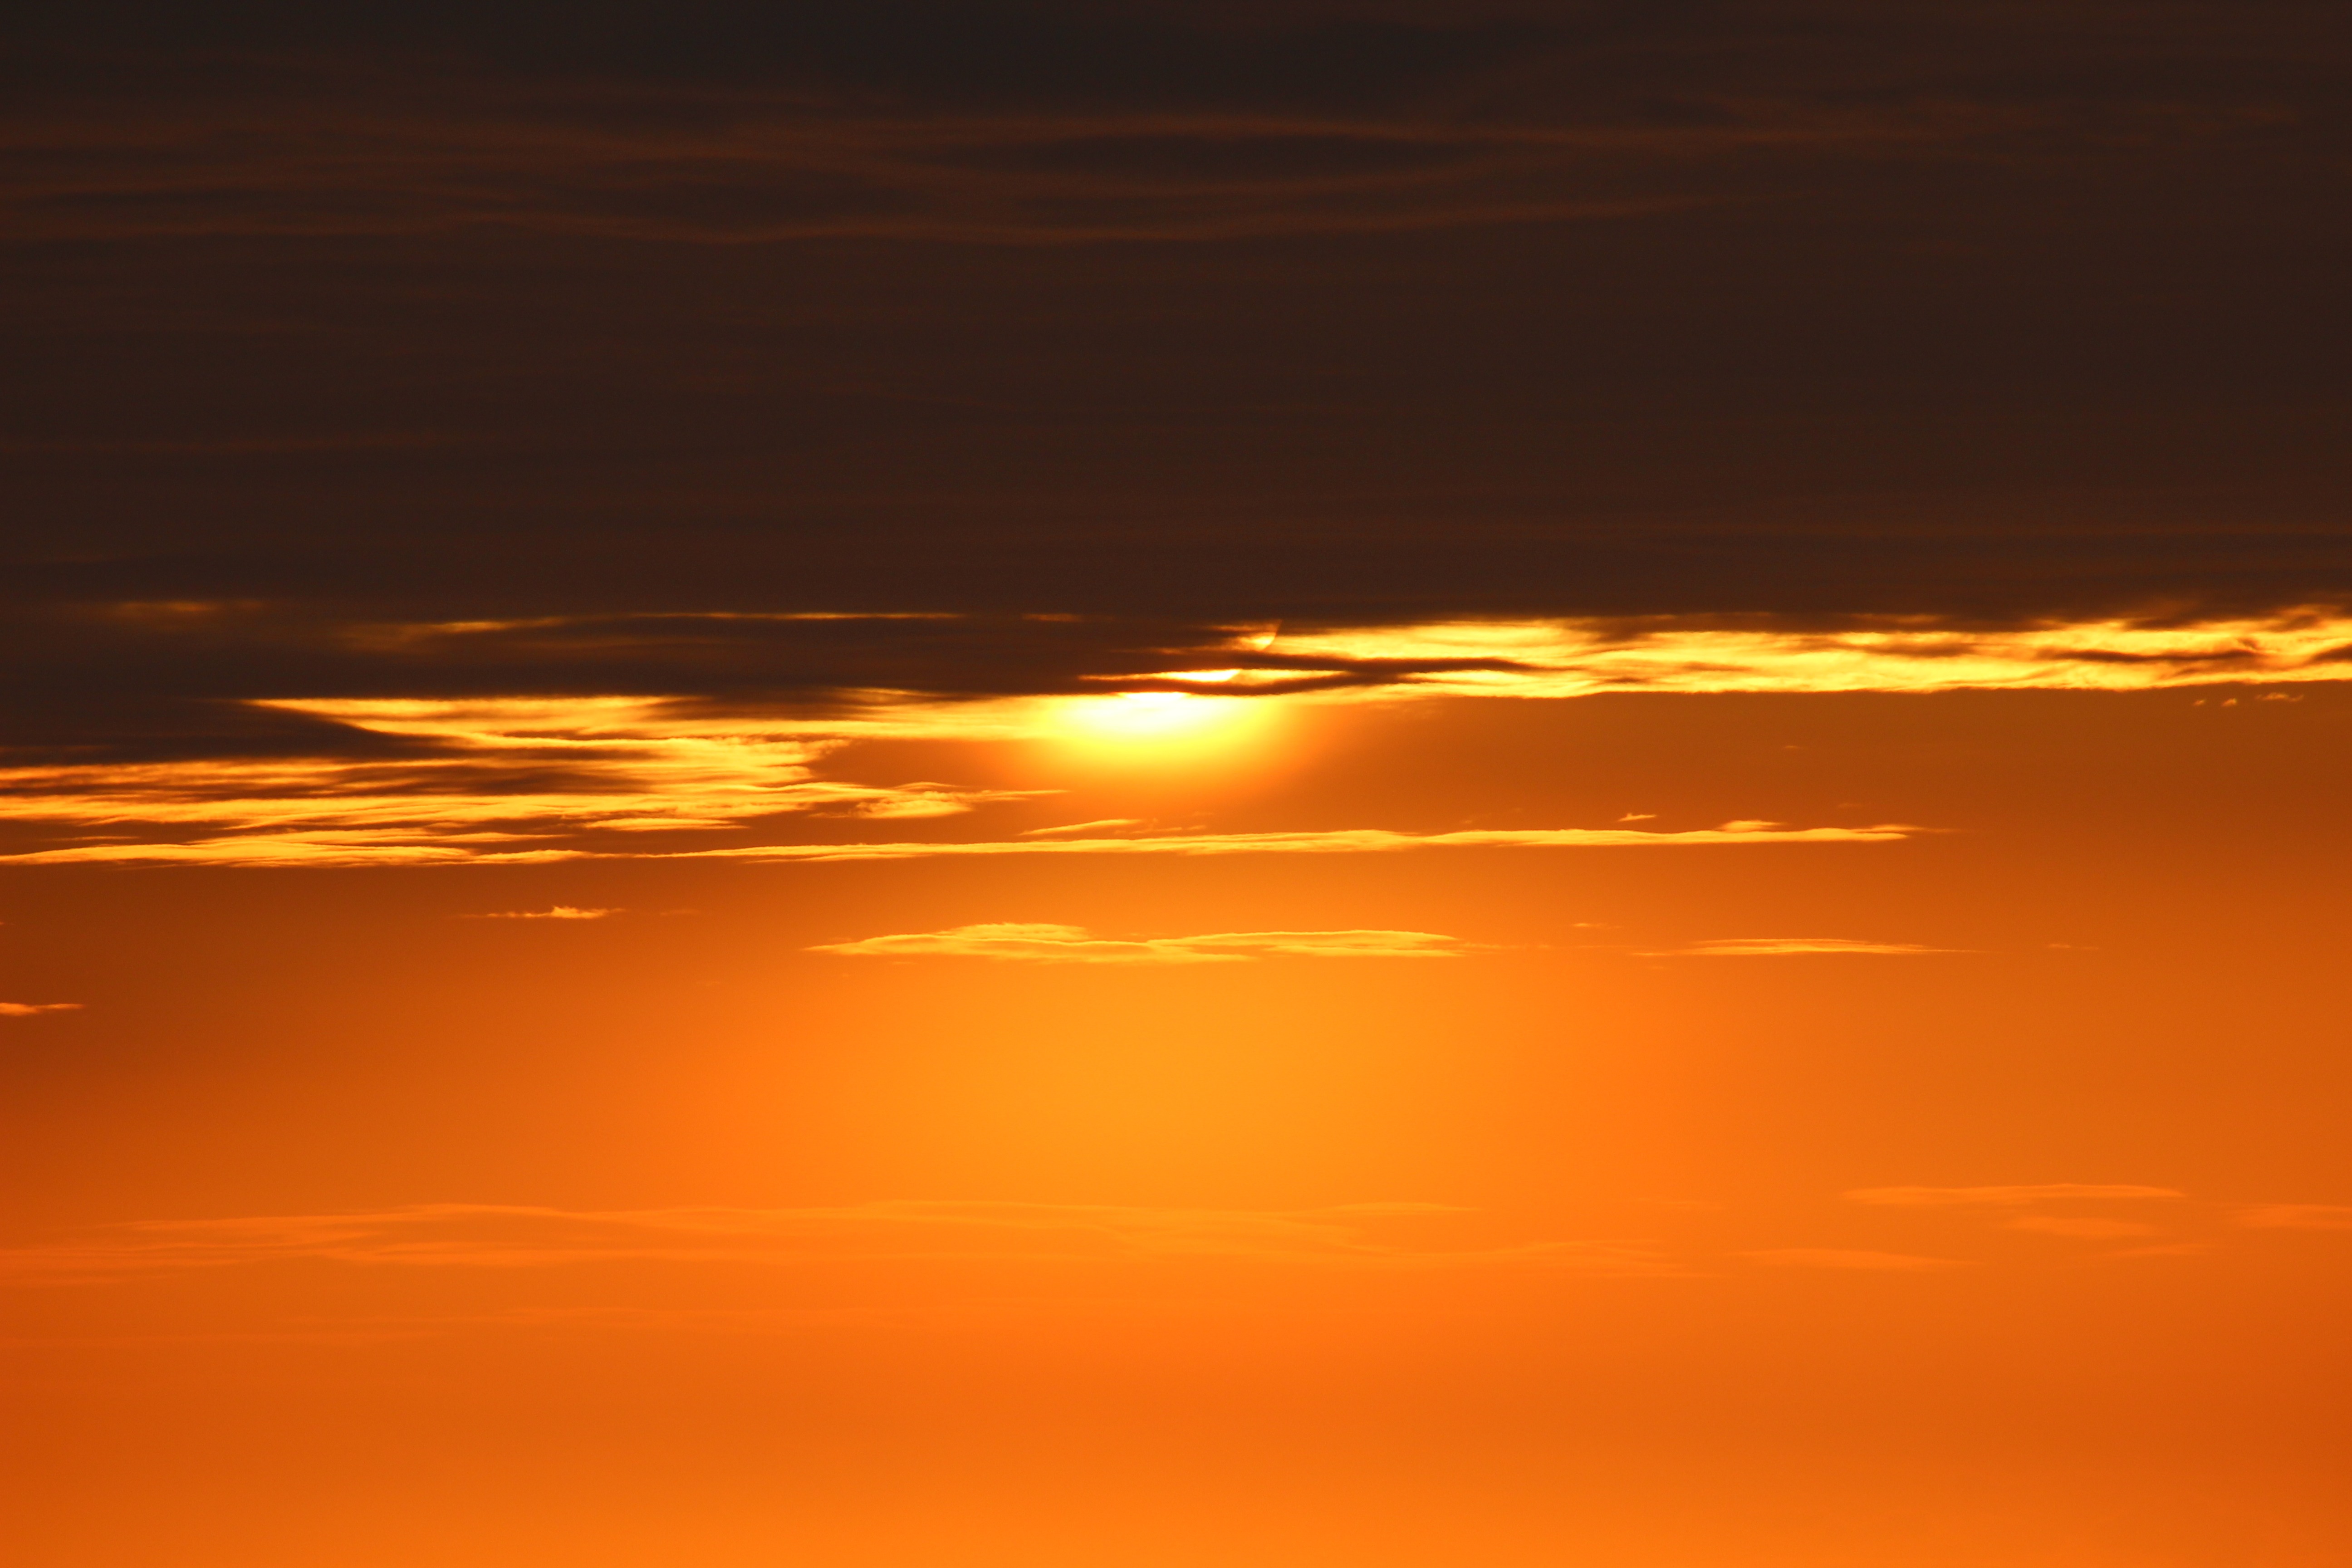
sea, horizon, cloud, sky, sun, sunrise, sunset, sunlight, morning, dawn, atmosphere, dusk, evening, twilight, afterglow, red sky at morning